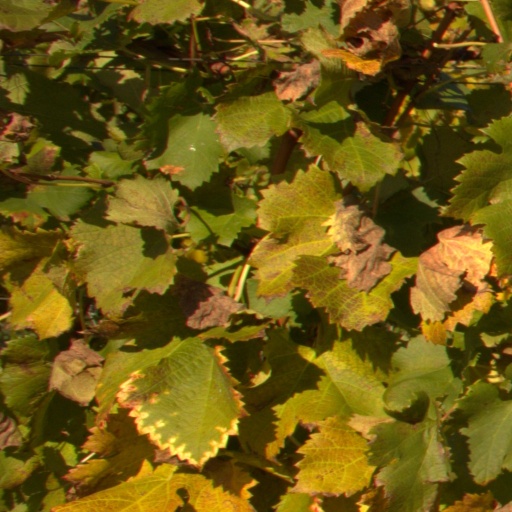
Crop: grape